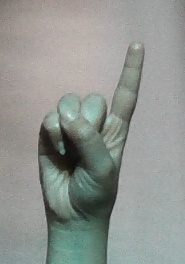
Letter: bb